English landscape garden

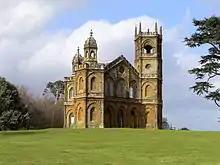
The Gothic temple on Hawkwelle Hill at Stowe House in Buckinghamshire

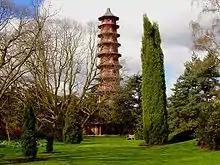
The Great Pagoda, Kew Gardens, West London (1761)

Stowe Gardens, in Buckinghamshire, (1730–1738), was an even more radical departure from the formal French garden. In the early 18th century, Richard Temple, 1st Viscount Cobham, had commissioned Charles Bridgeman to design a formal garden, with architectural decorations by John Vanbrugh. Bridgeman's design included an octagonal lake and a rotunda (1720–21) designed by Vanbrugh.